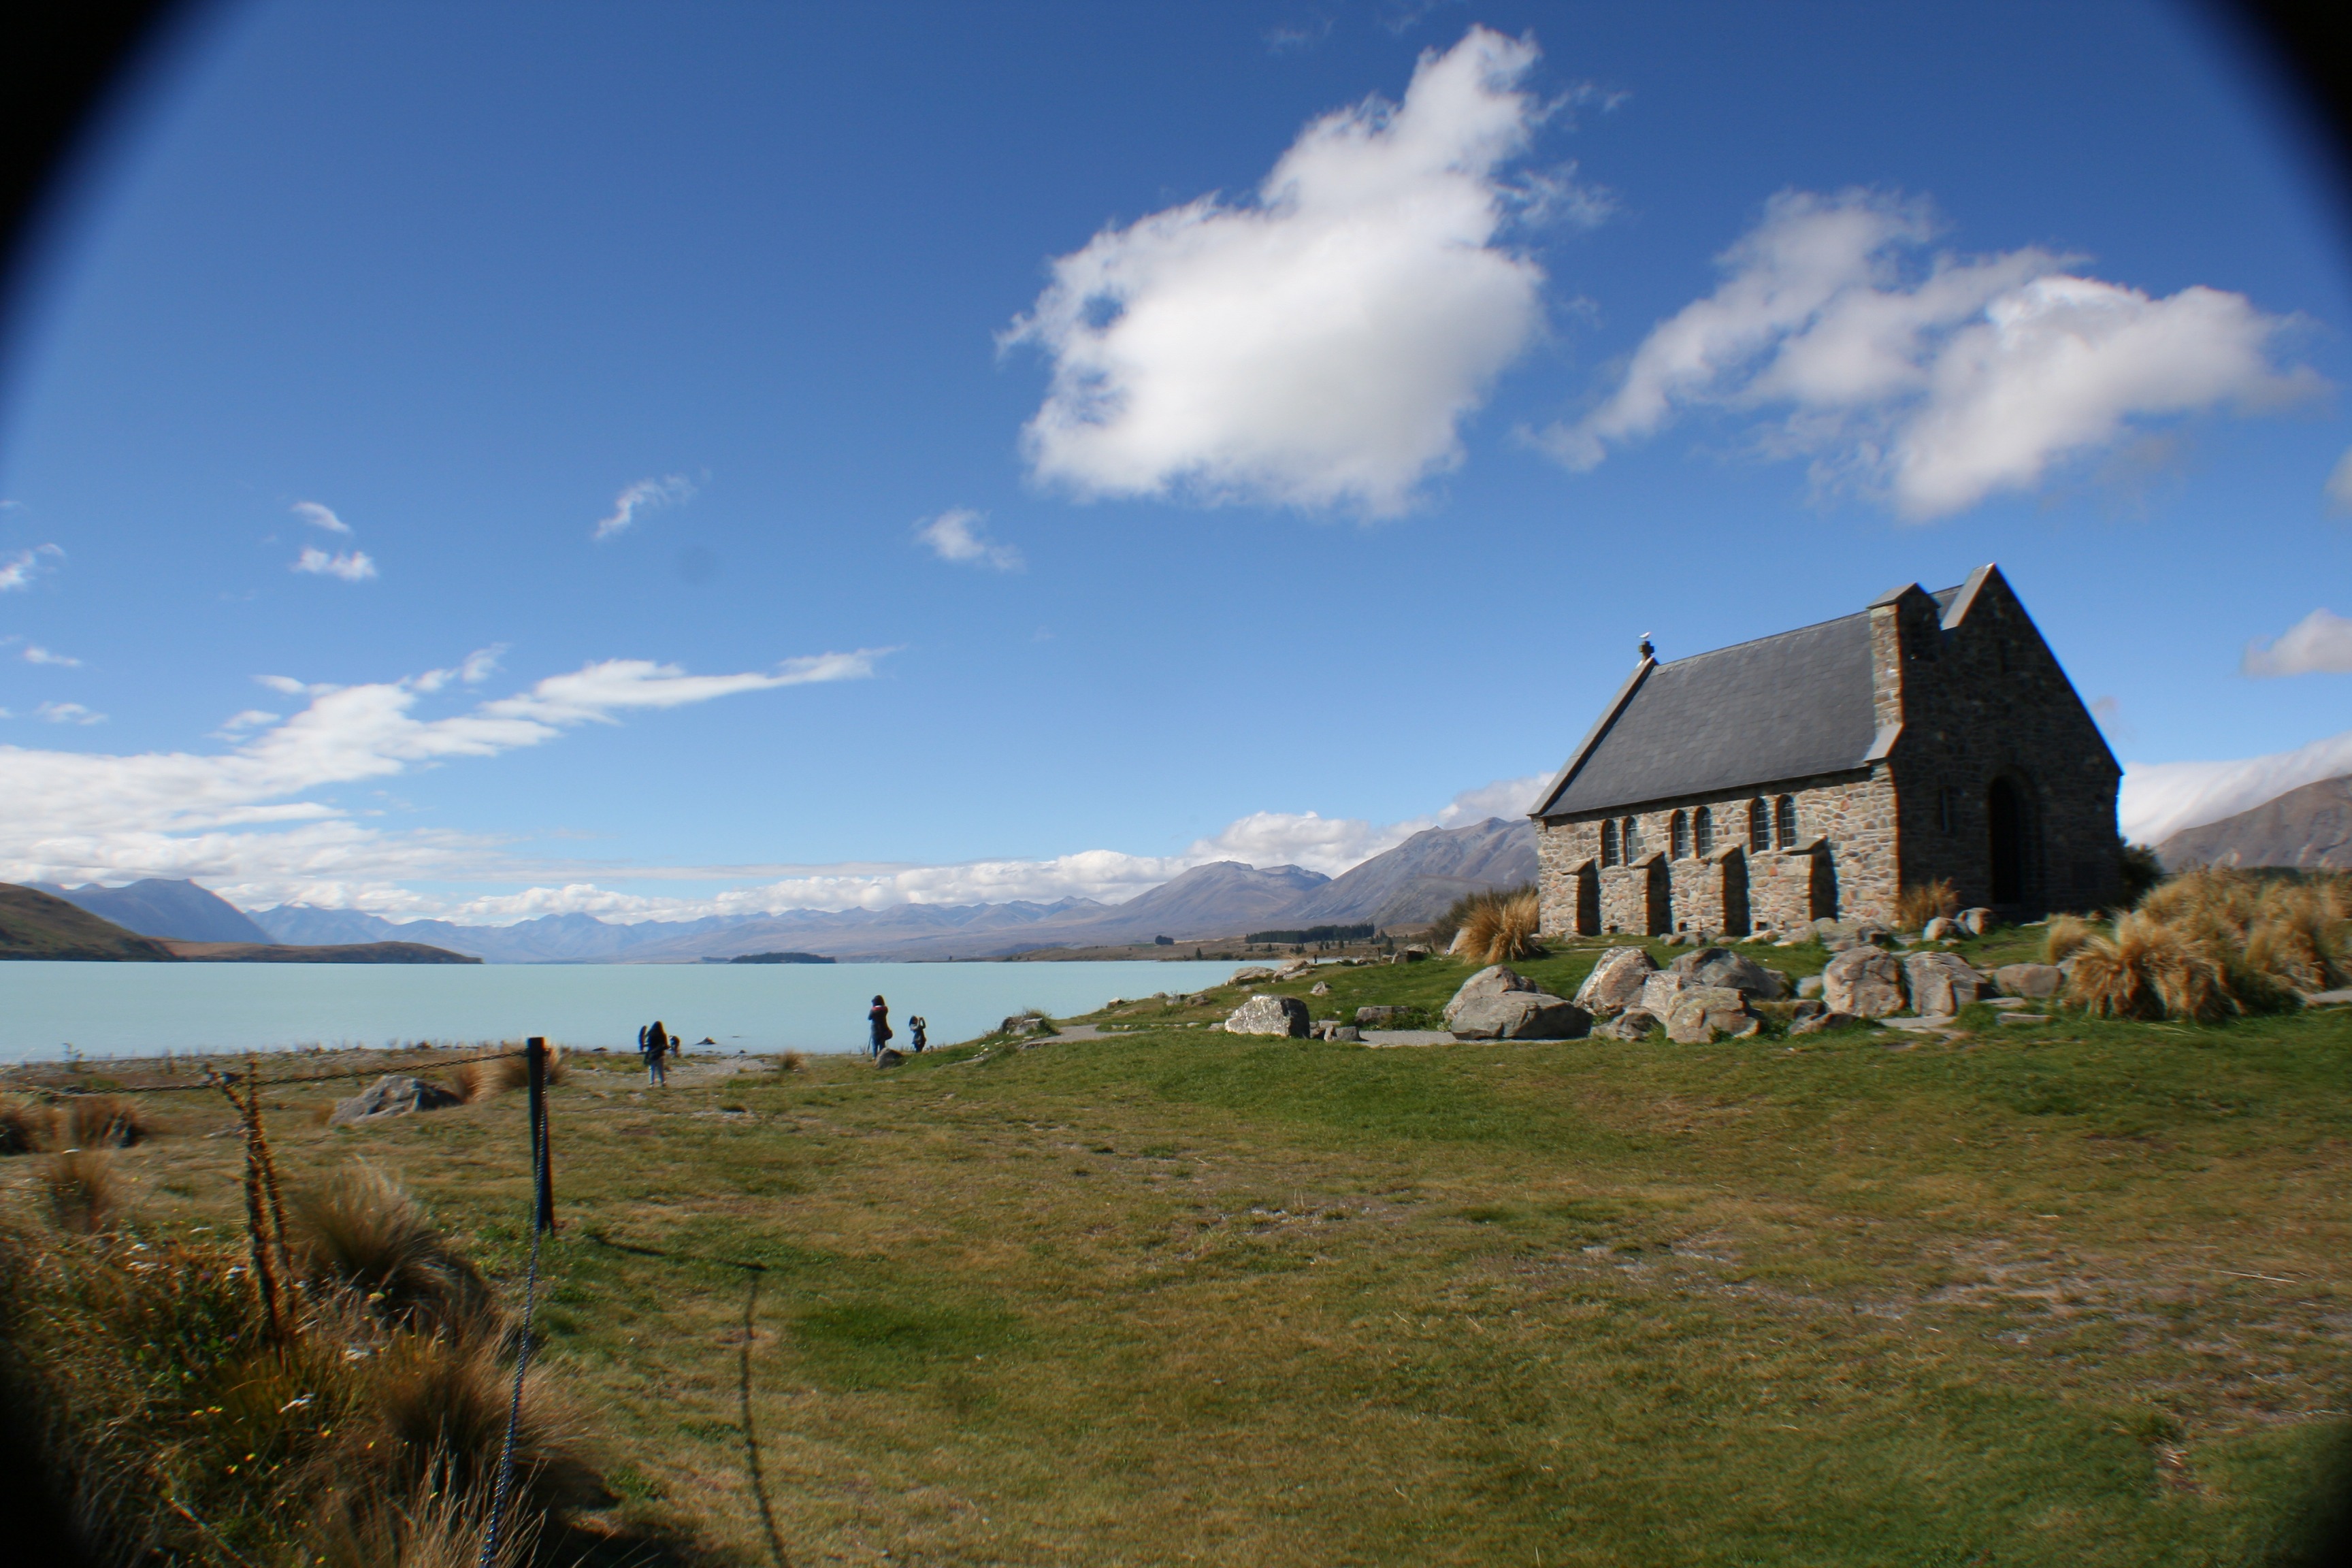
landscape, sea, coast, water, mountain, cloud, architecture, sky, hill, lake, town, old, mountain range, village, idyllic, scenic, scenery, landmark, church, historic, tourism, lakeside, steeple, new zealand, loch, destination, rural area